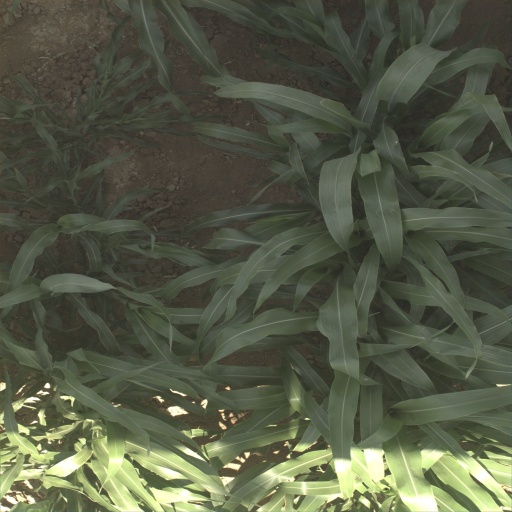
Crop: sorghum